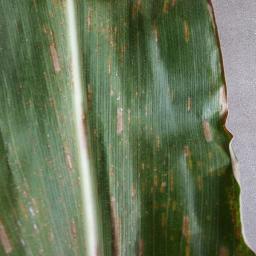
Label: Corn___Cercospora_leaf_spot Gray_leaf_spot